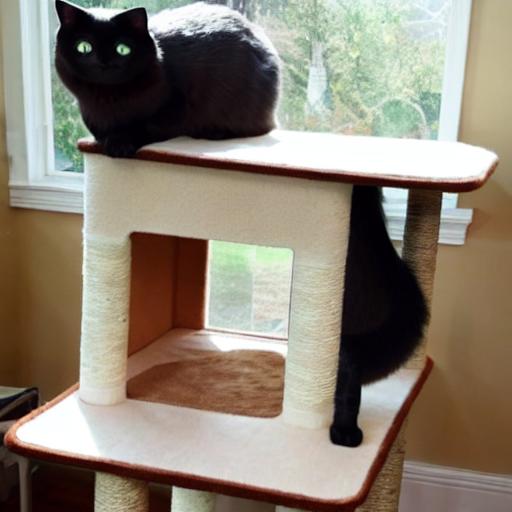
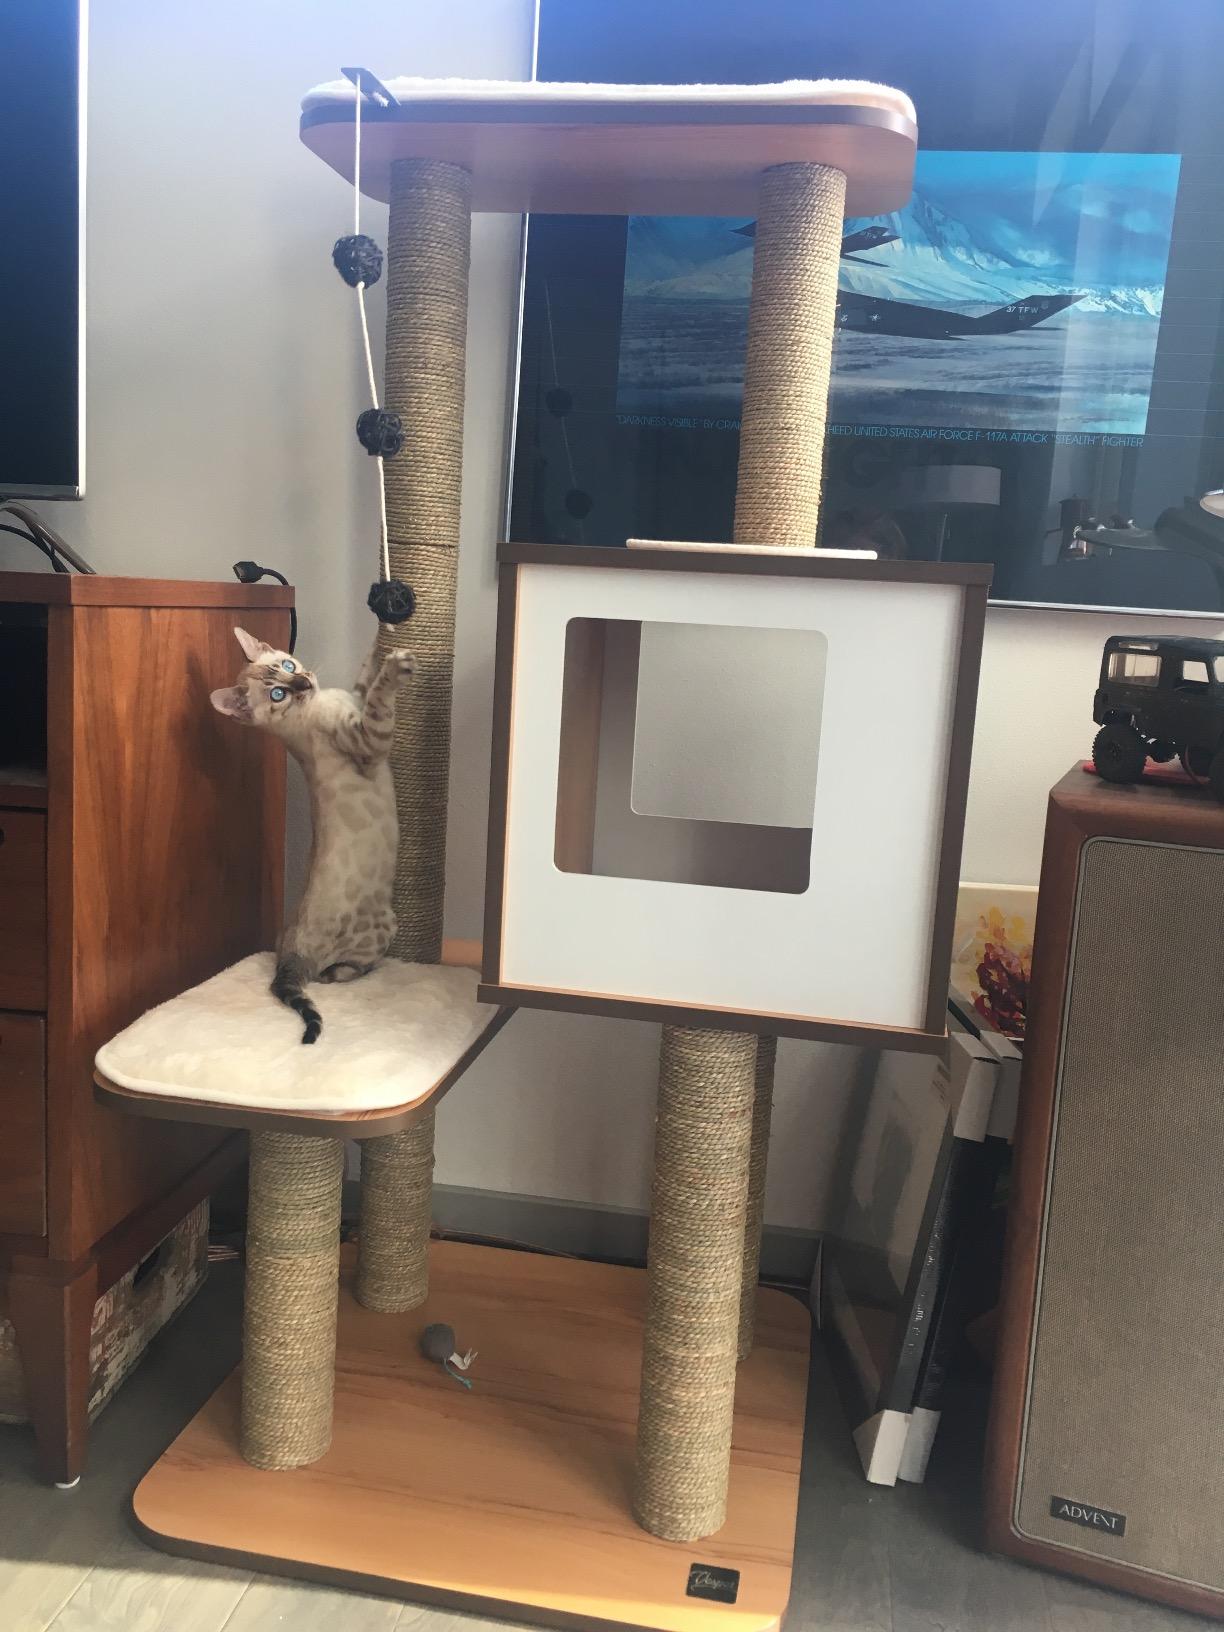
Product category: items_cat tree
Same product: no